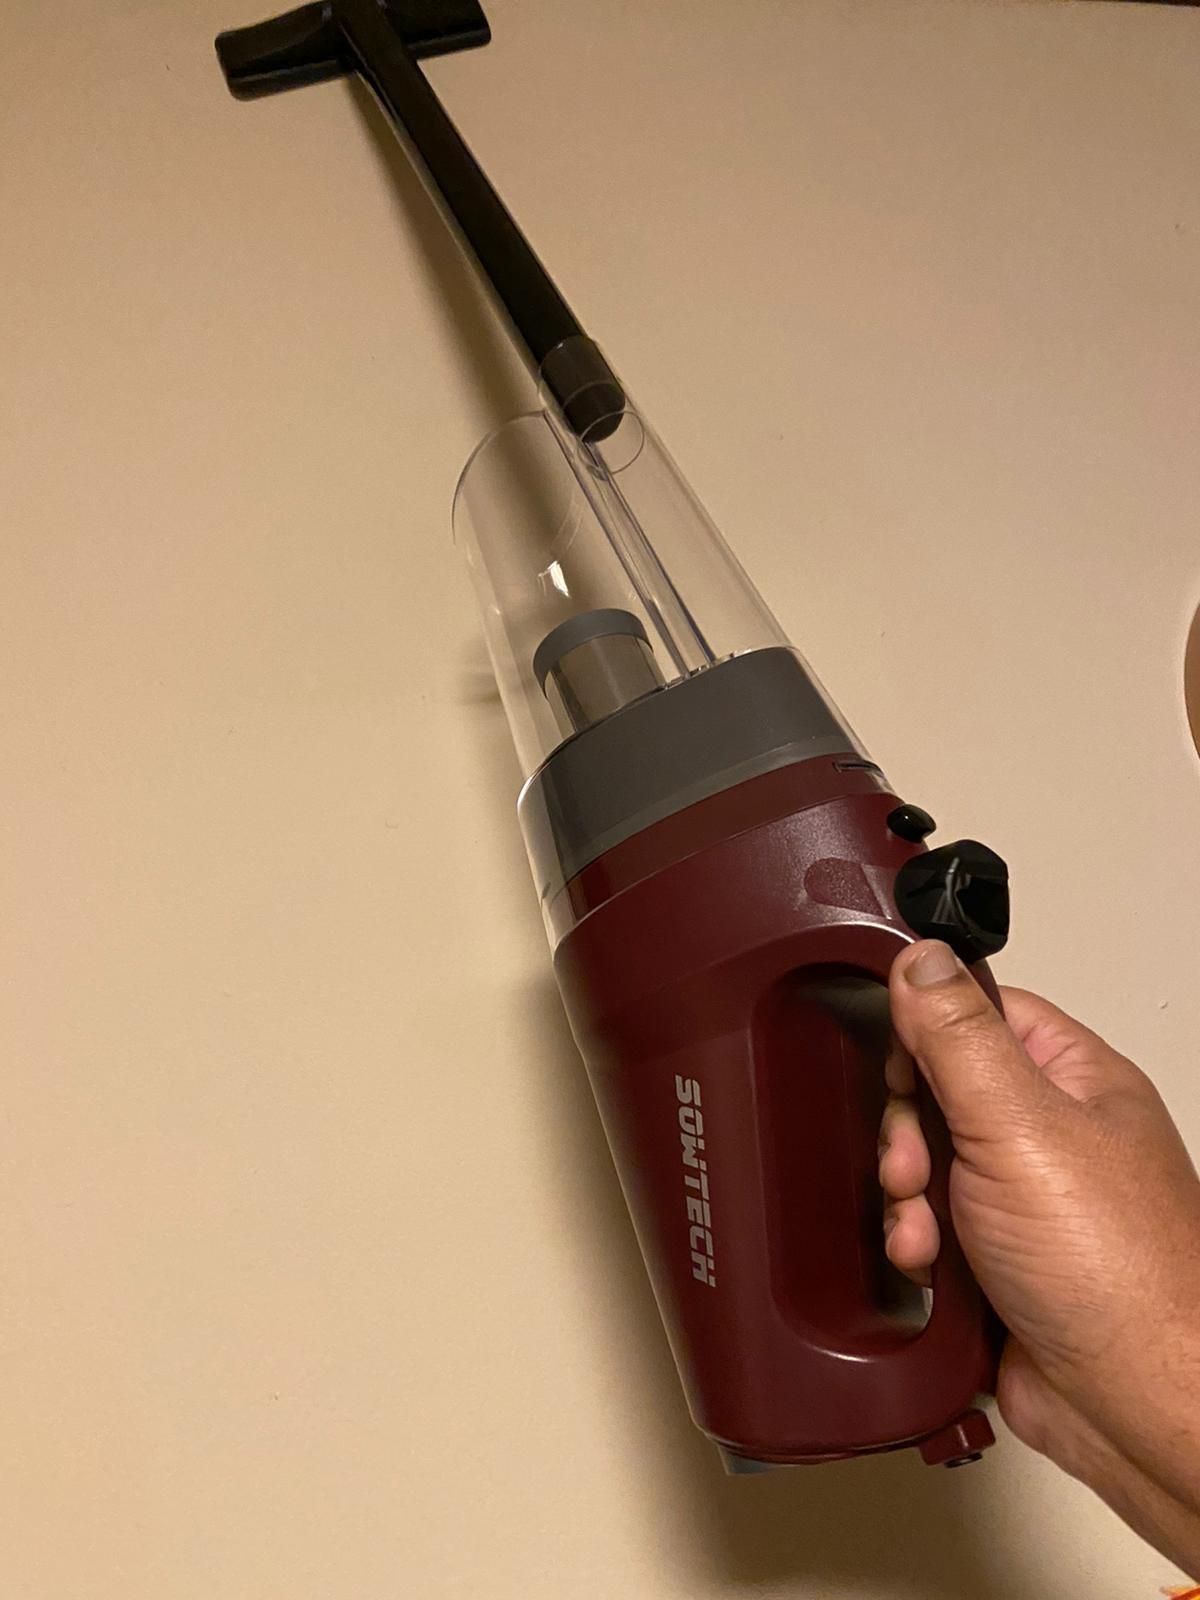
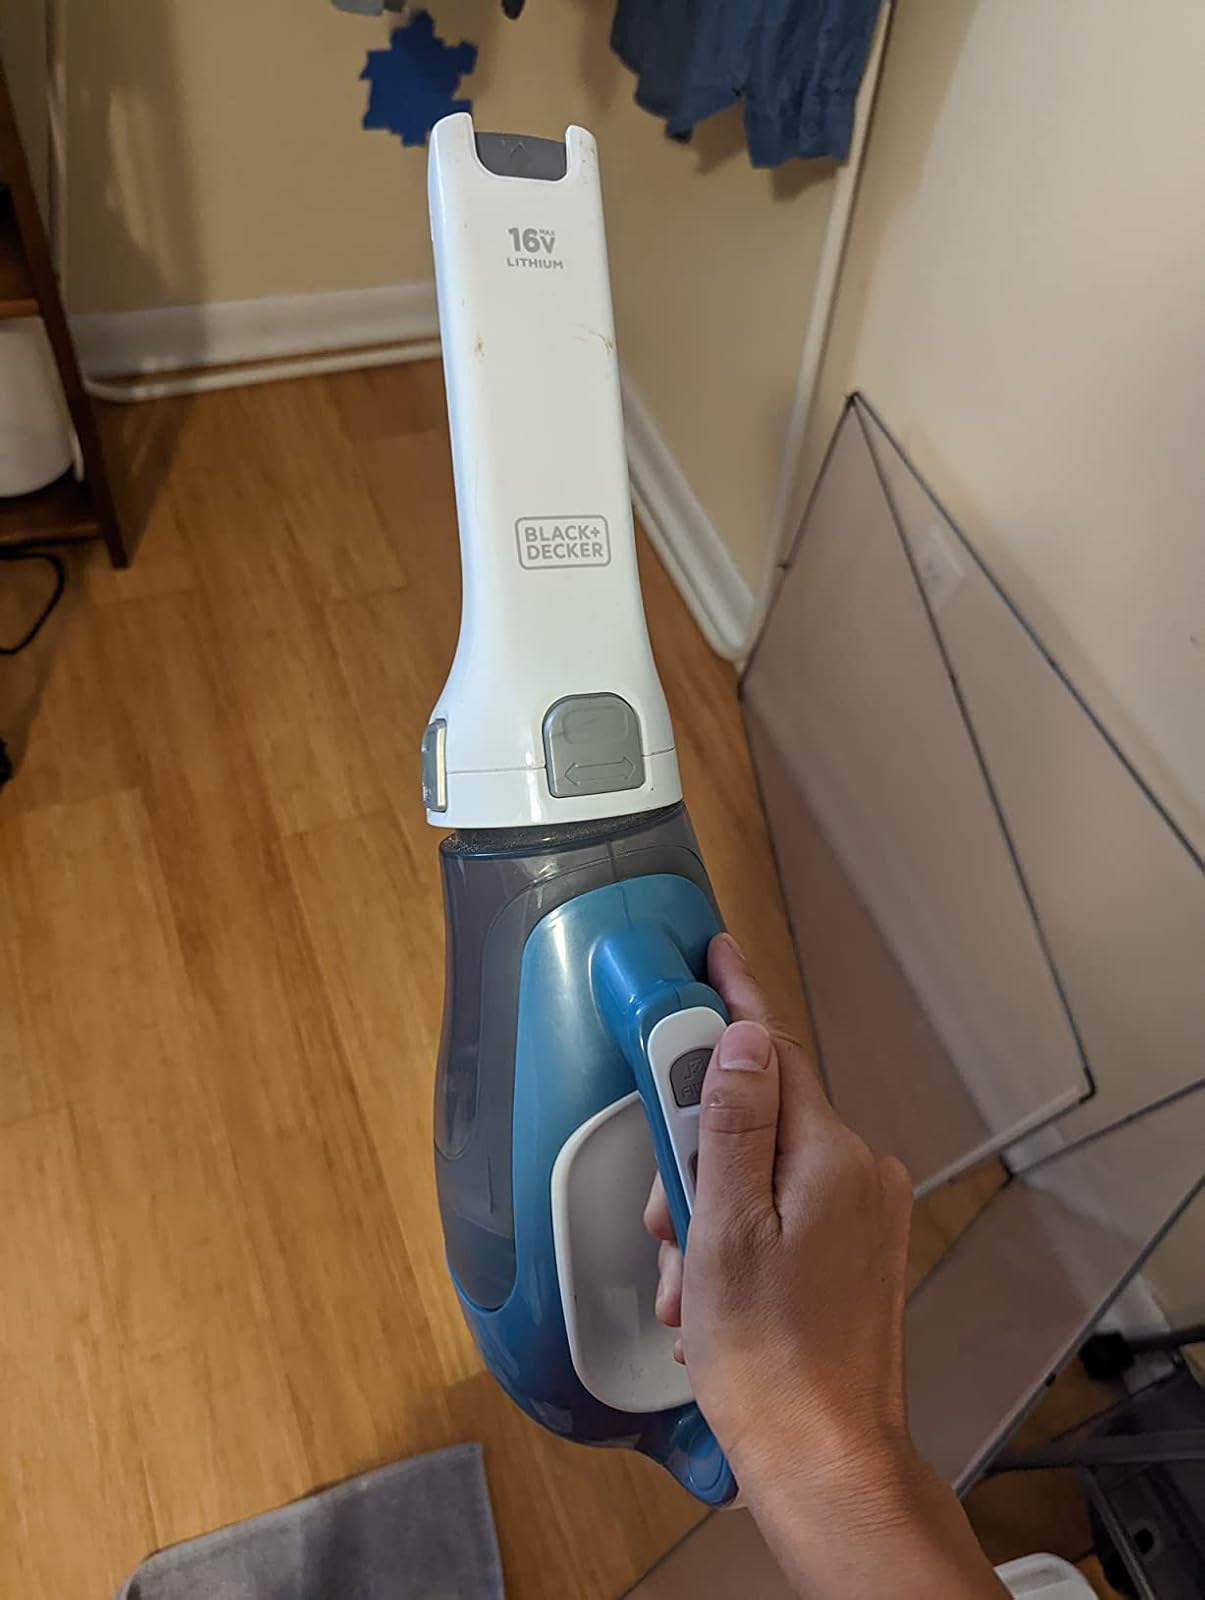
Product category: items_vacuum
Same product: no